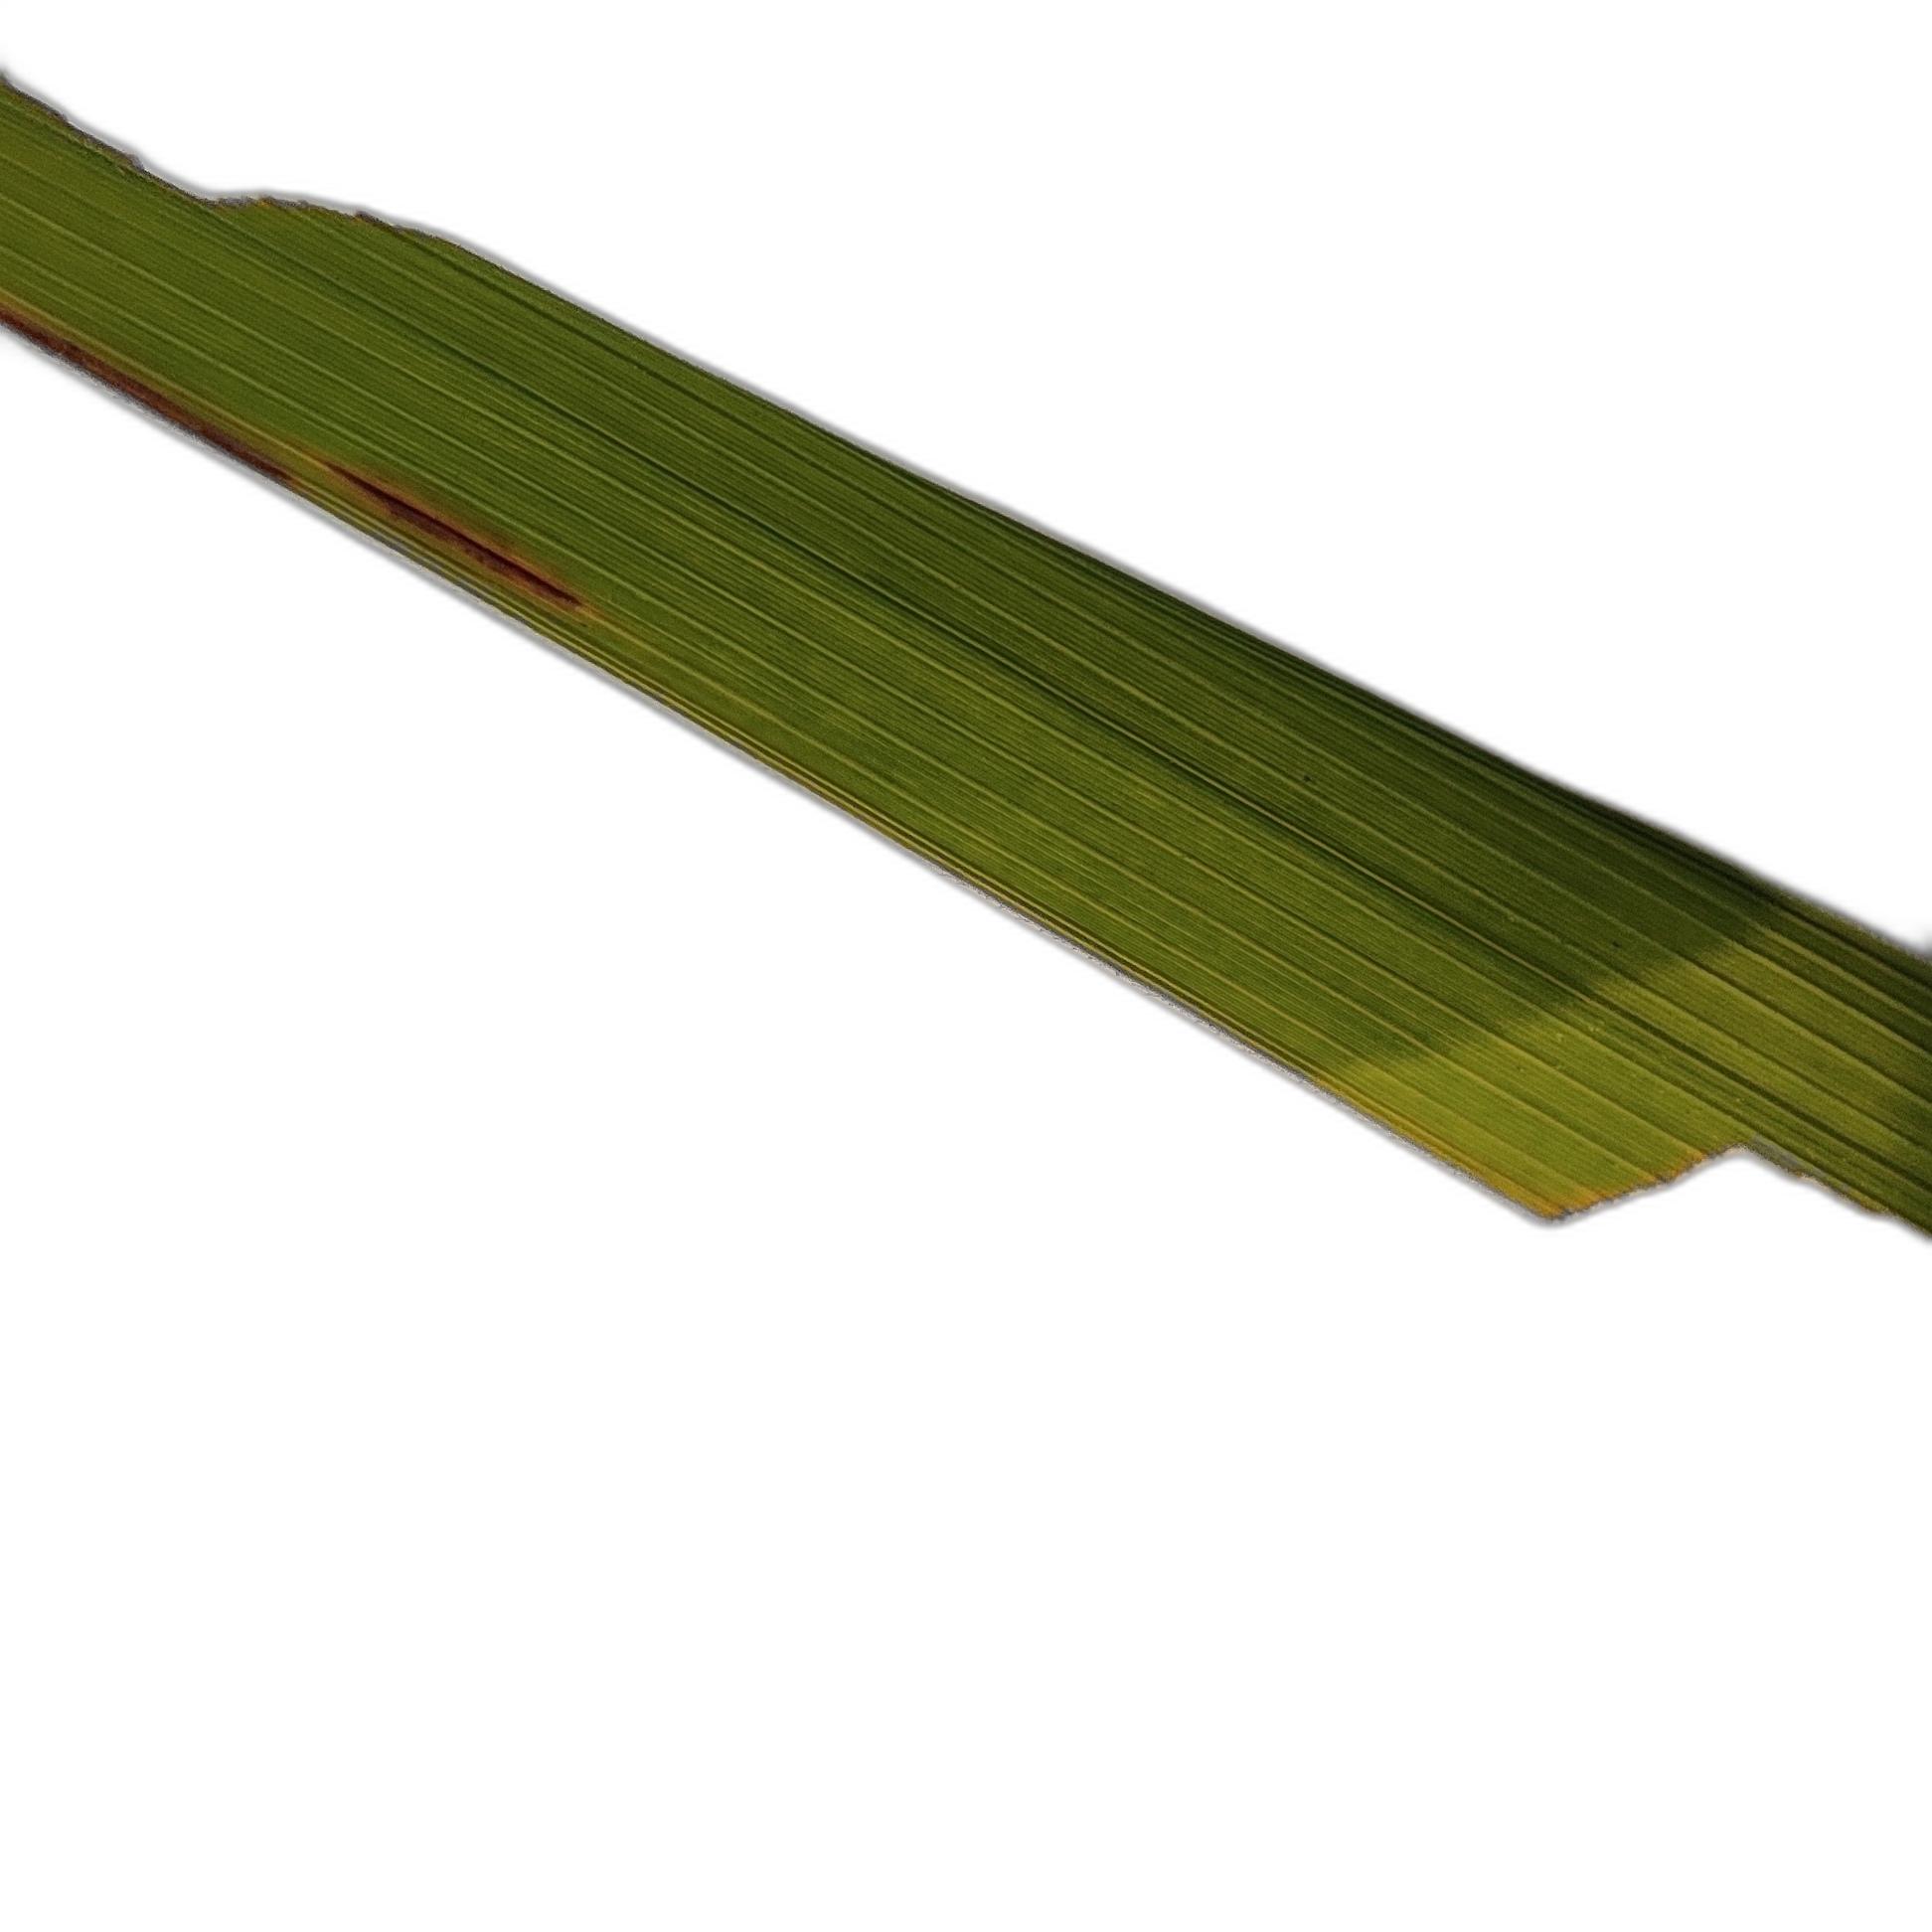
Label: Insect